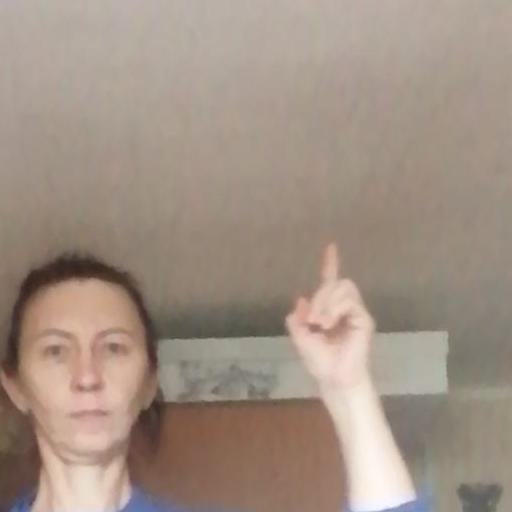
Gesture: one